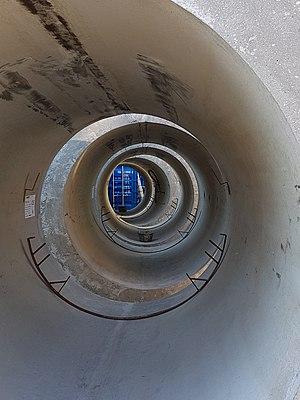
Zone de construction du Zanzenberg-Tunnel (Zanzenberg est une colline) à Dornbirn, Vorarlberg, Autriche. Tuyaux en béton fabriqués par Kaba pour le pressage dans le processus de microtunnel. 3,5 mètres de long, 2,50 mètres de diamètre extérieur, 1,90 mètres de diamètre intérieur.